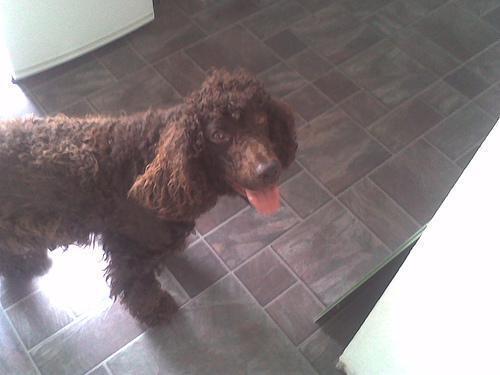
Irish_water_spaniel